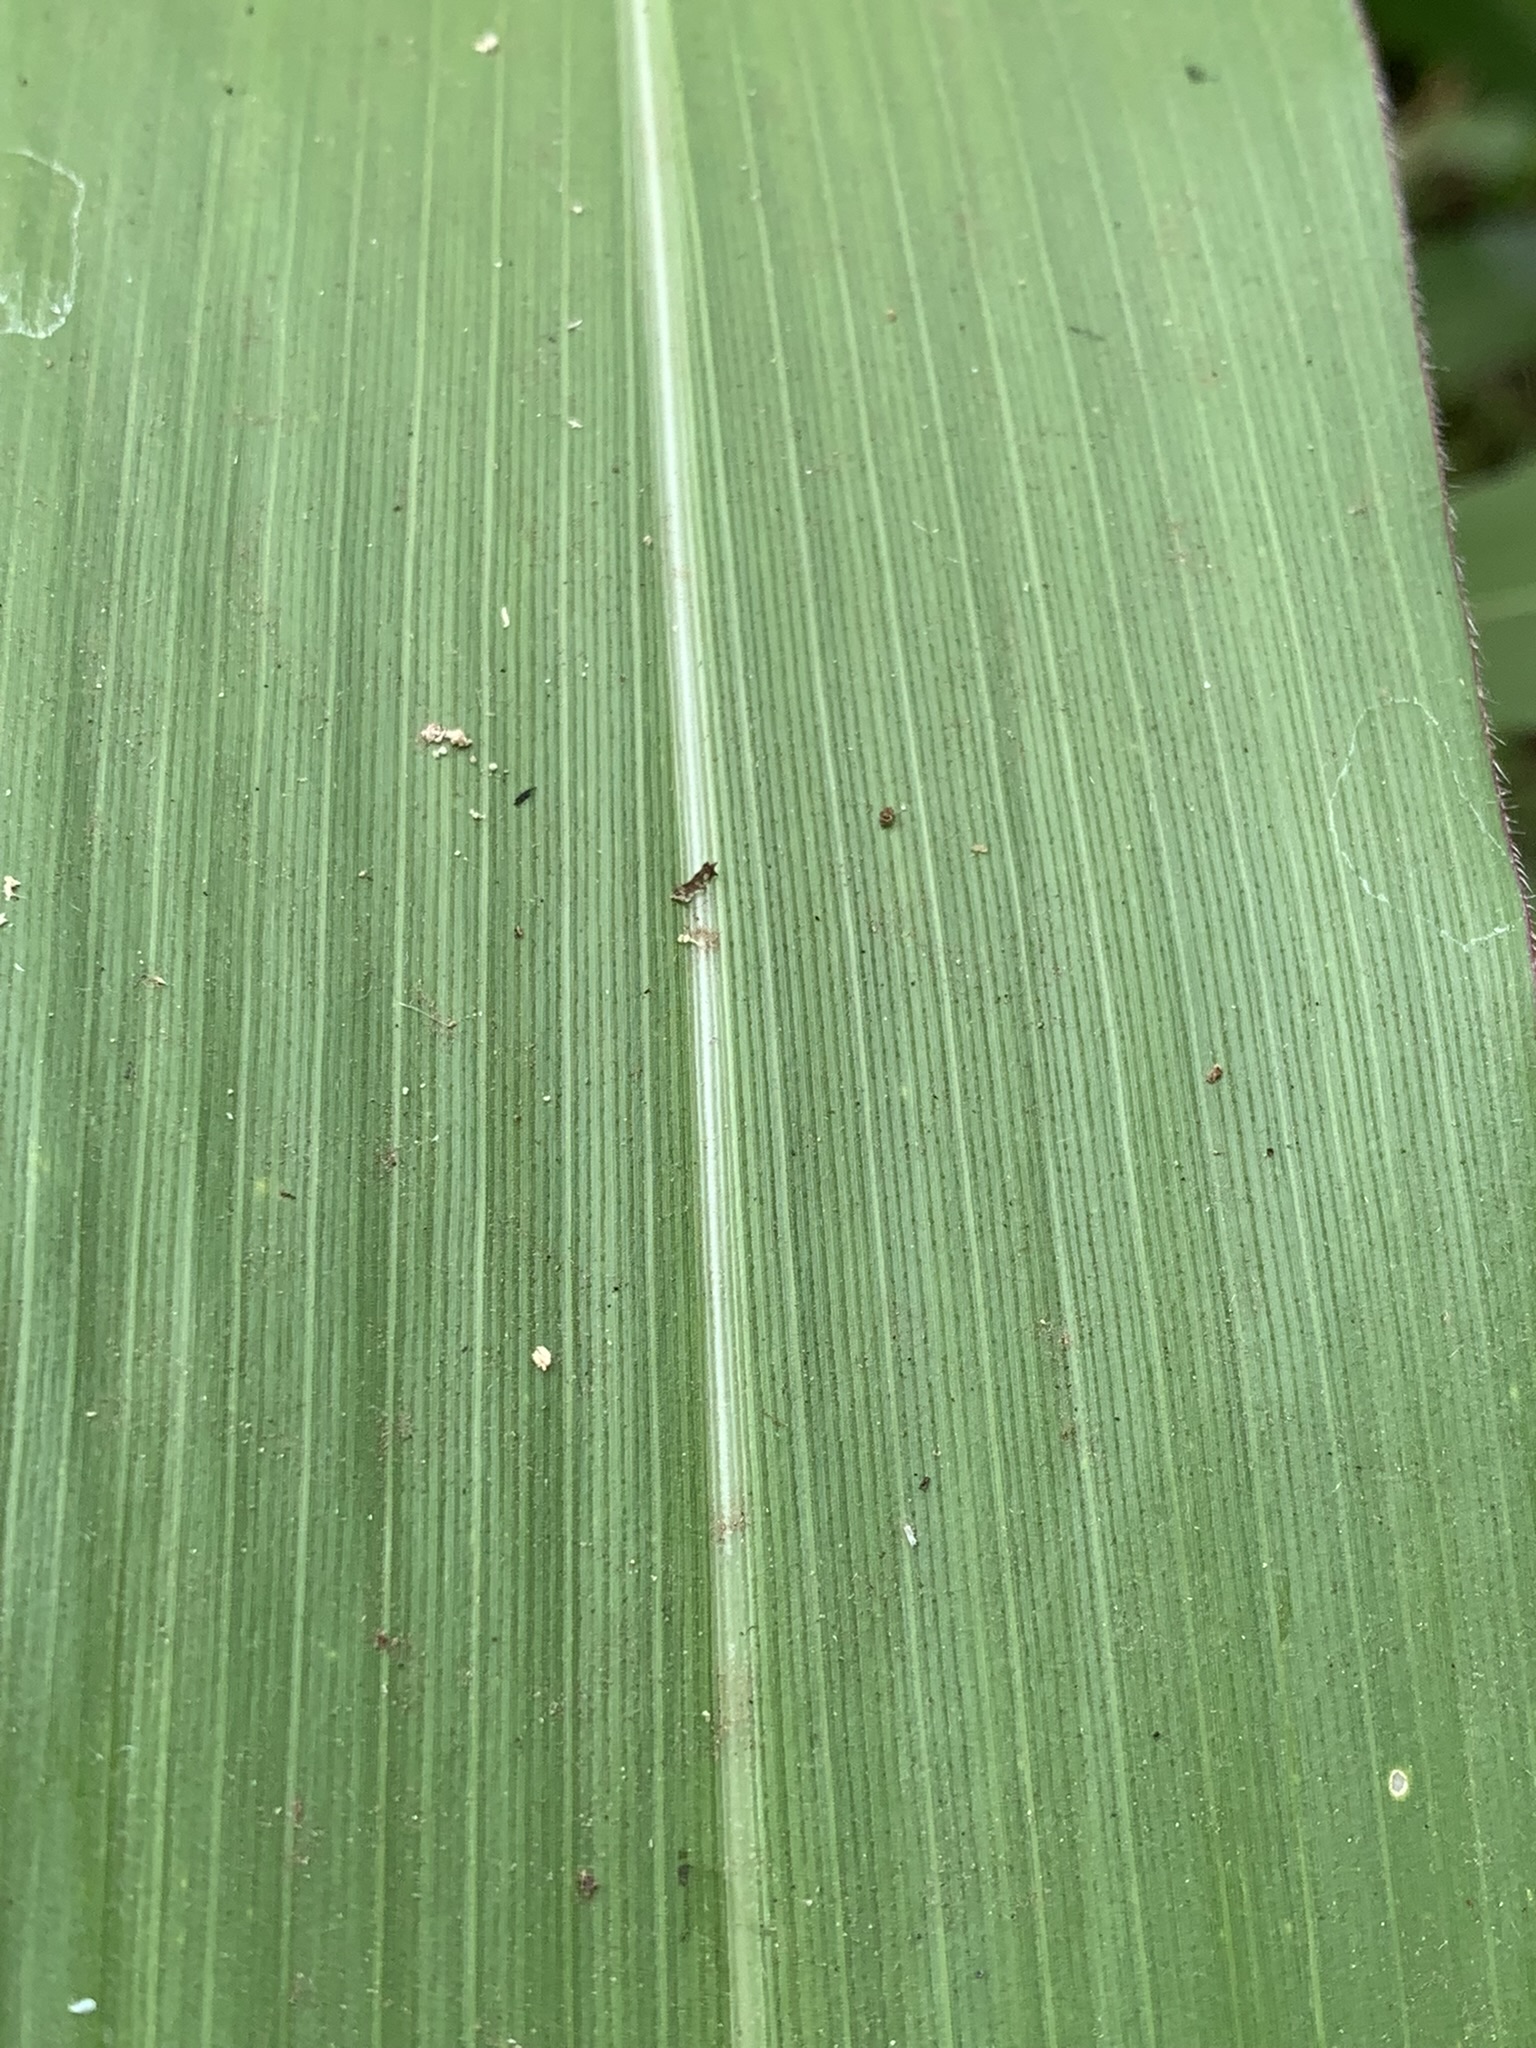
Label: Healthy